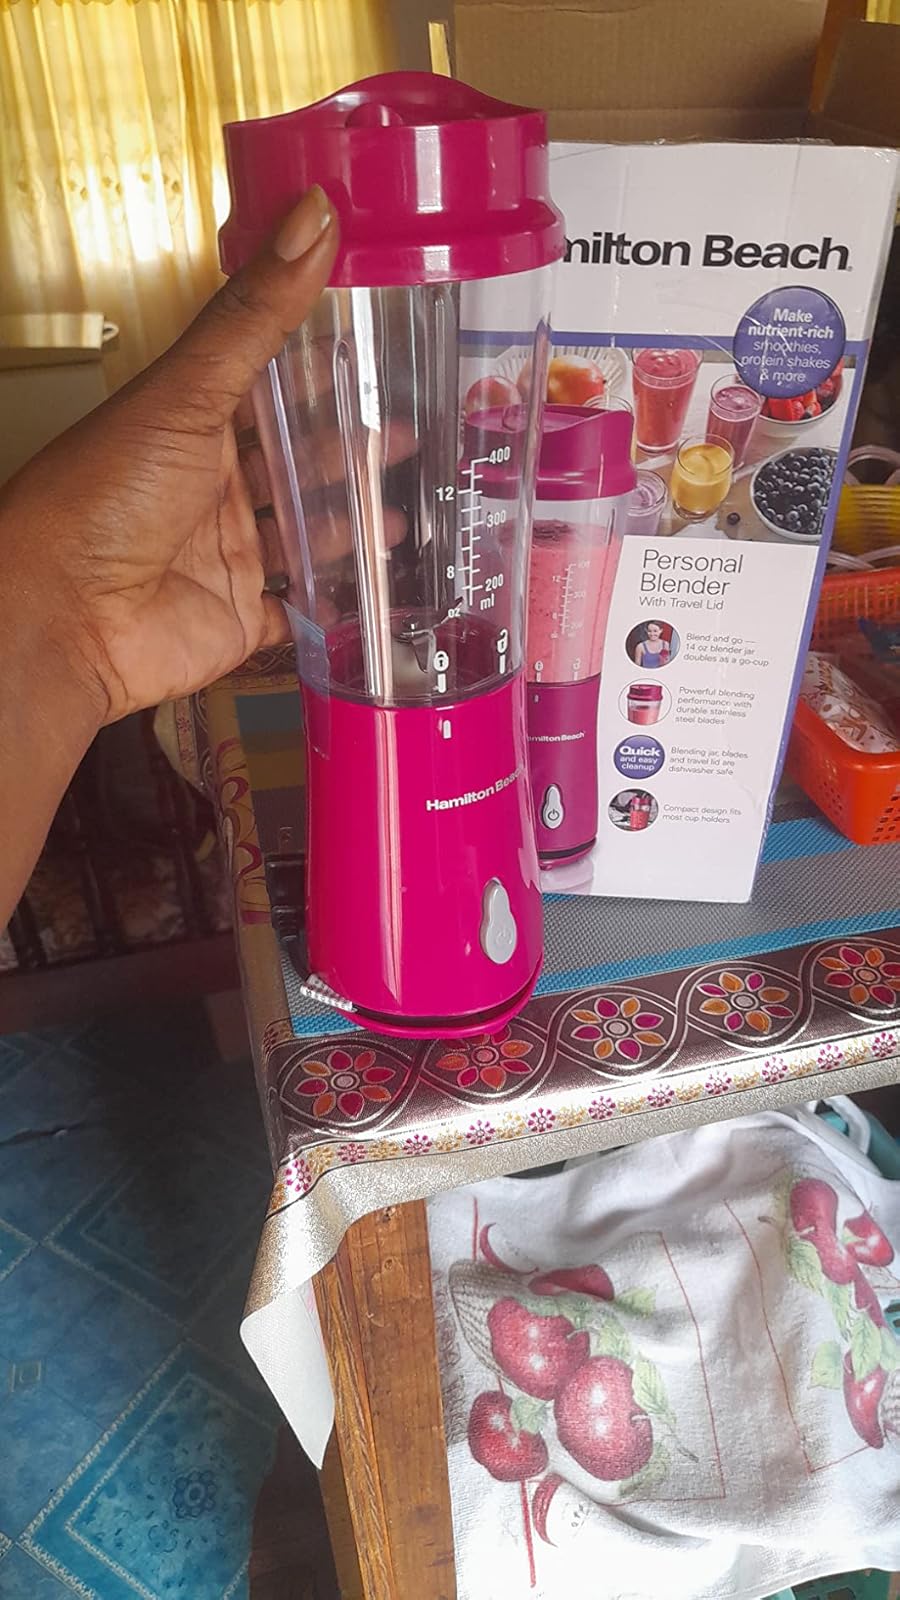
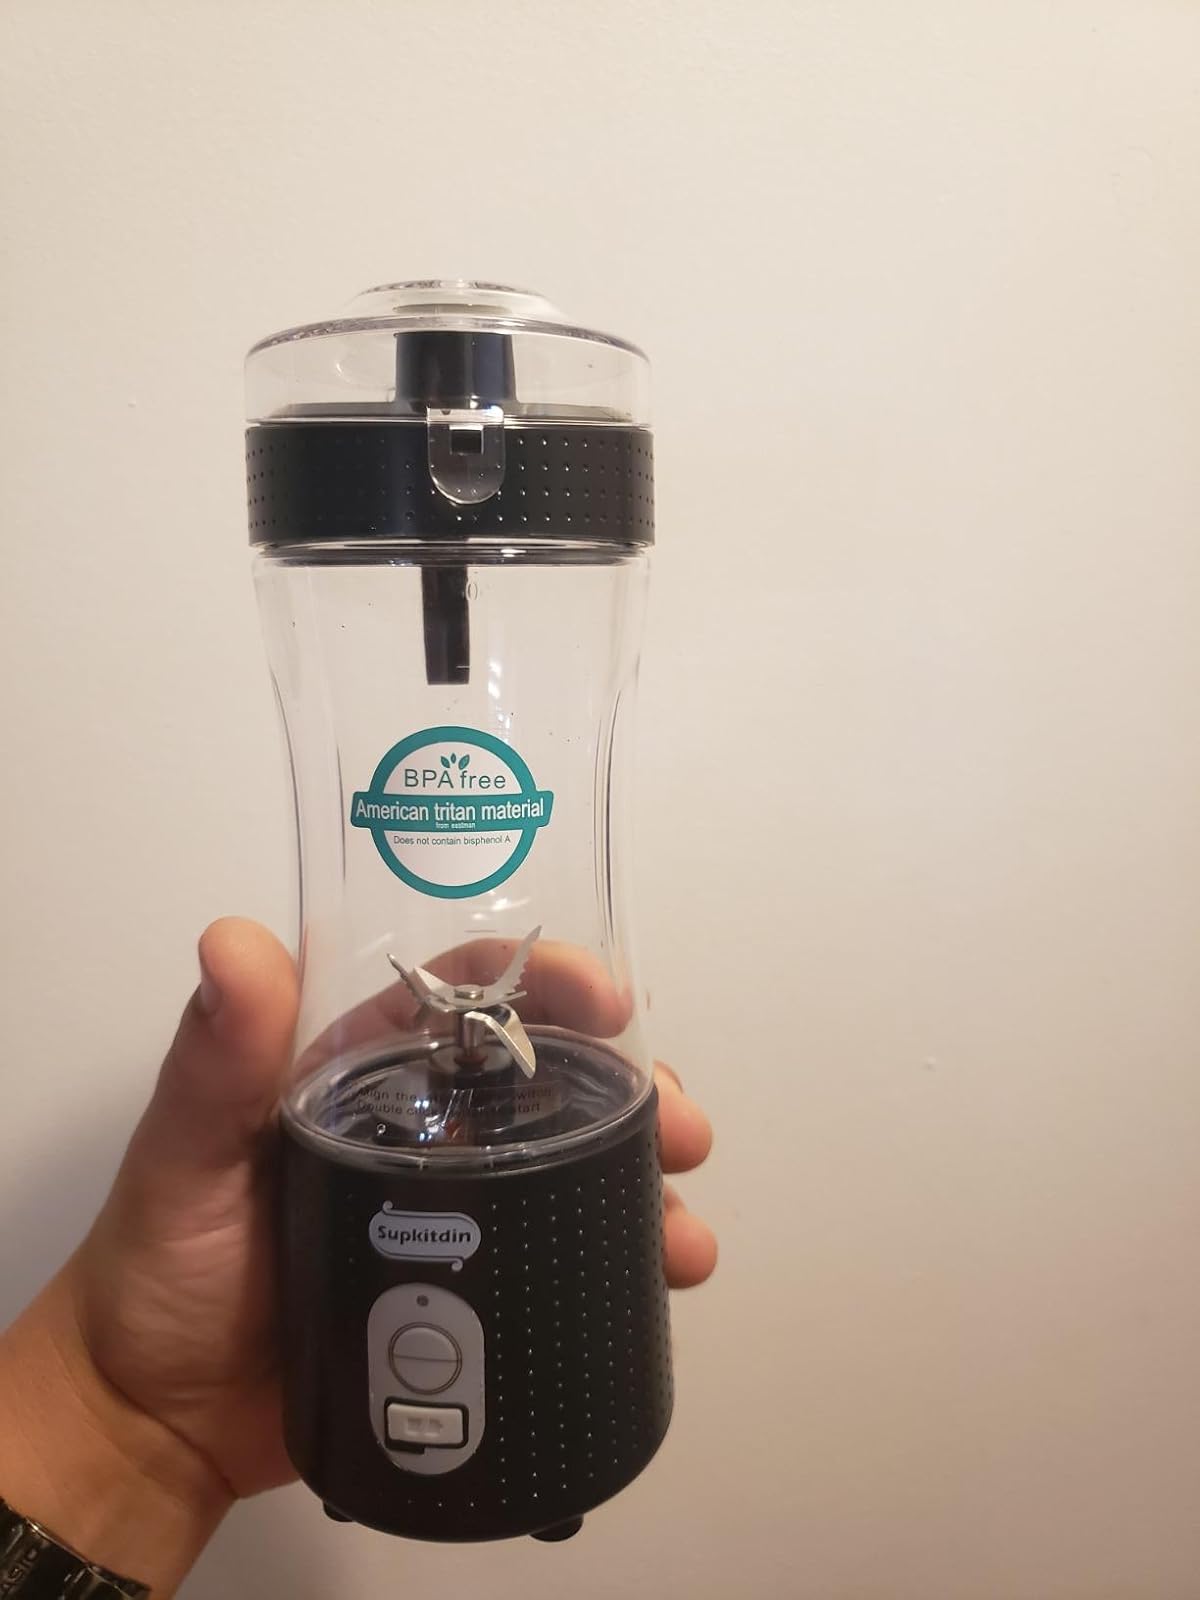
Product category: items_blender
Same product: no